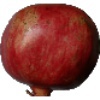
Label: Pomegranate 1